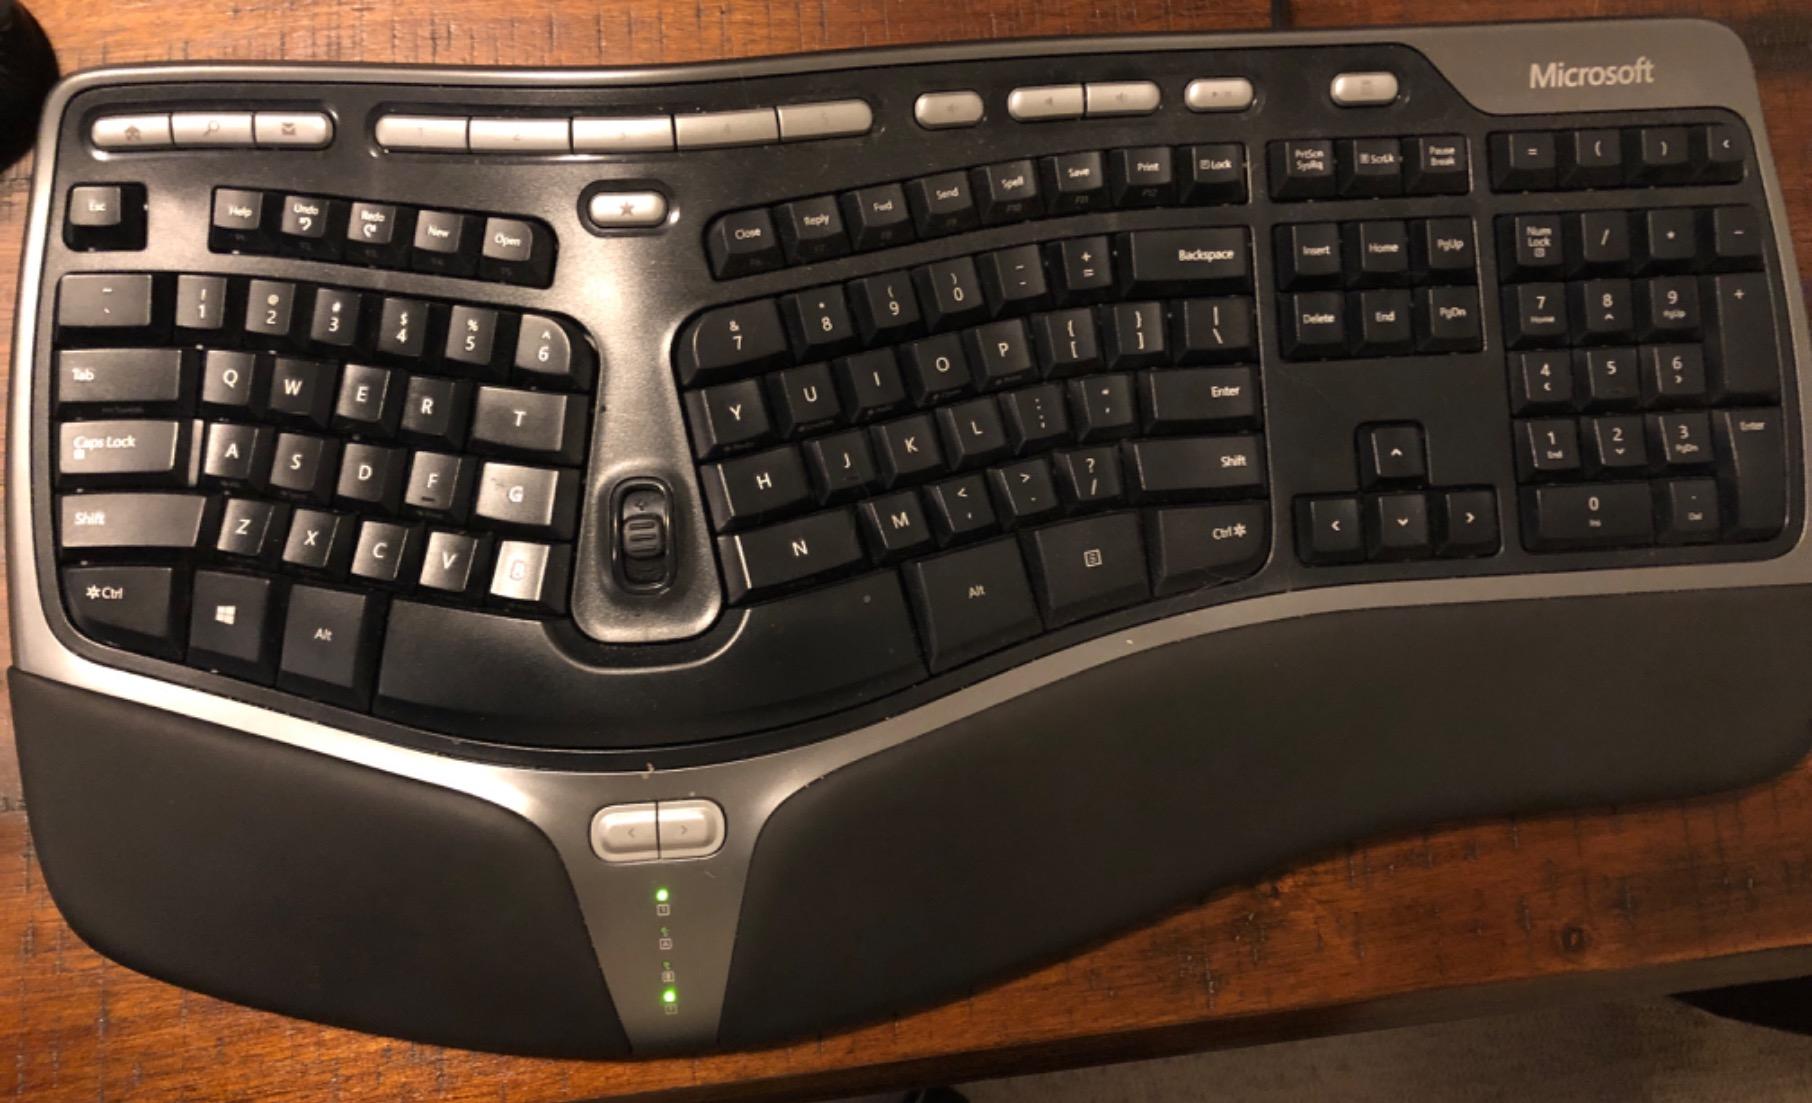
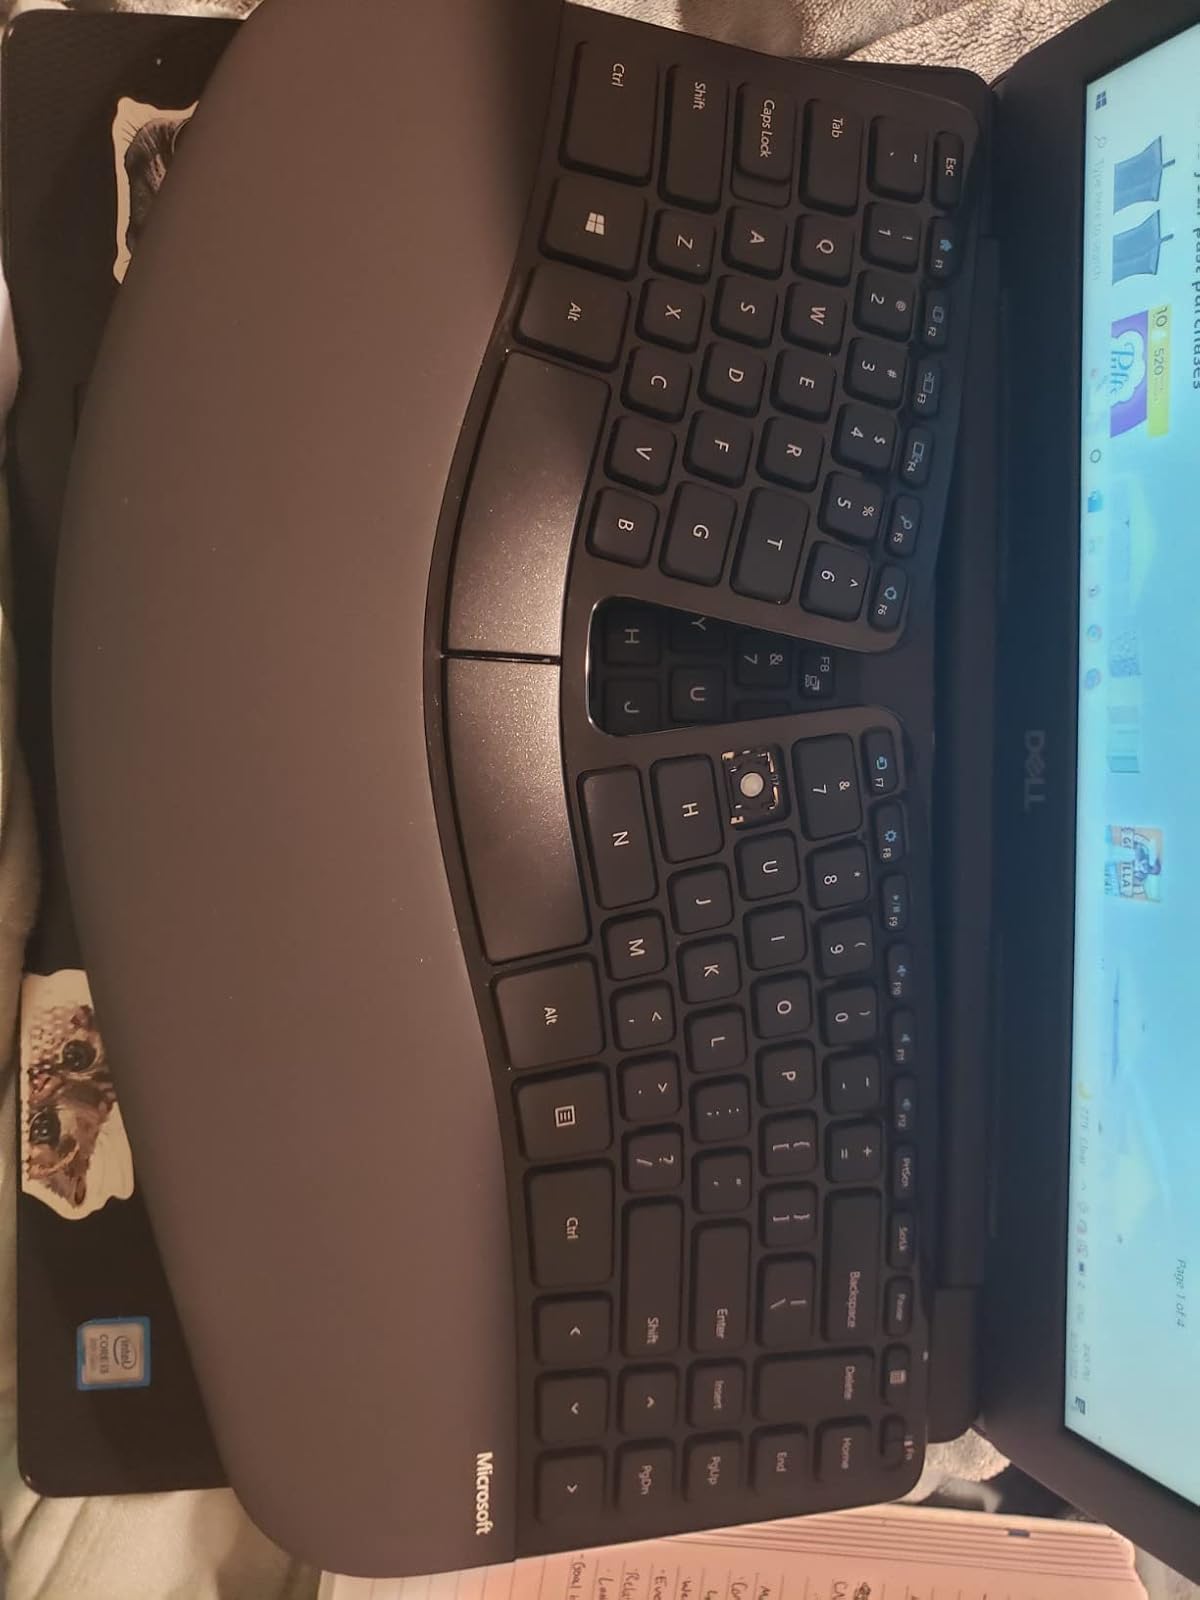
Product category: keyboard
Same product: no